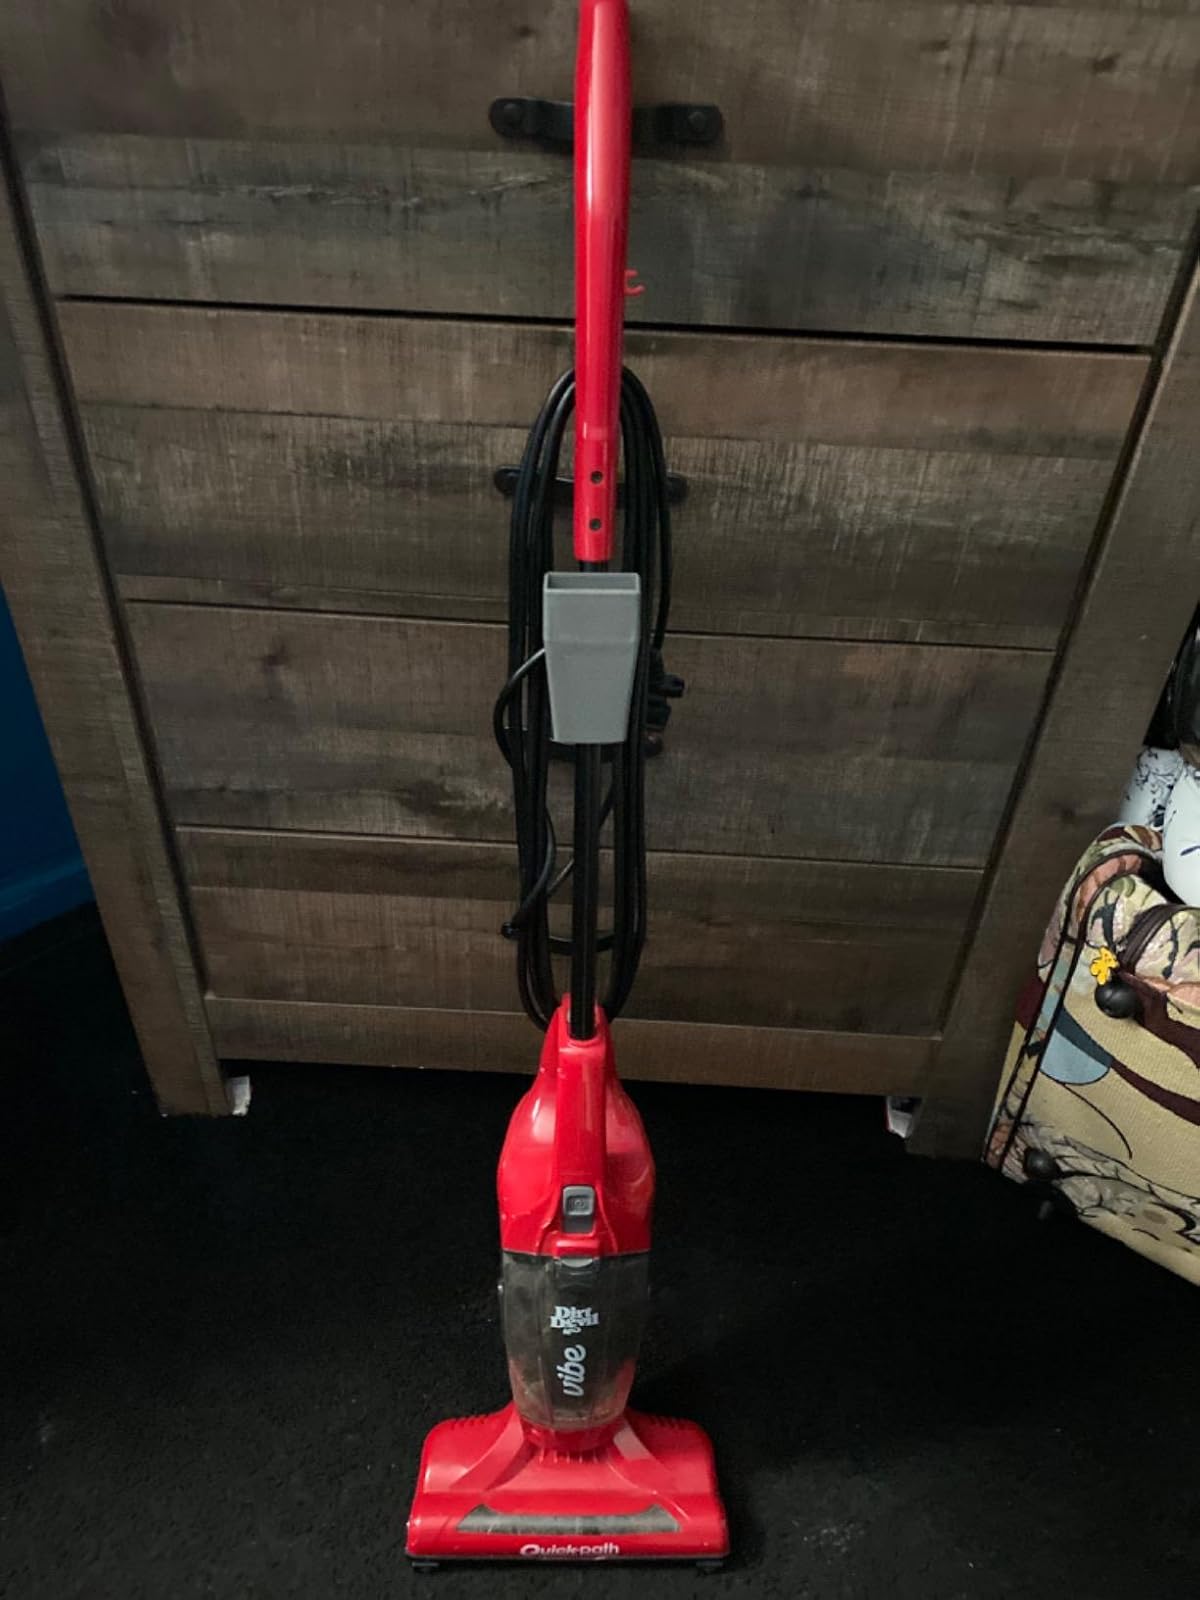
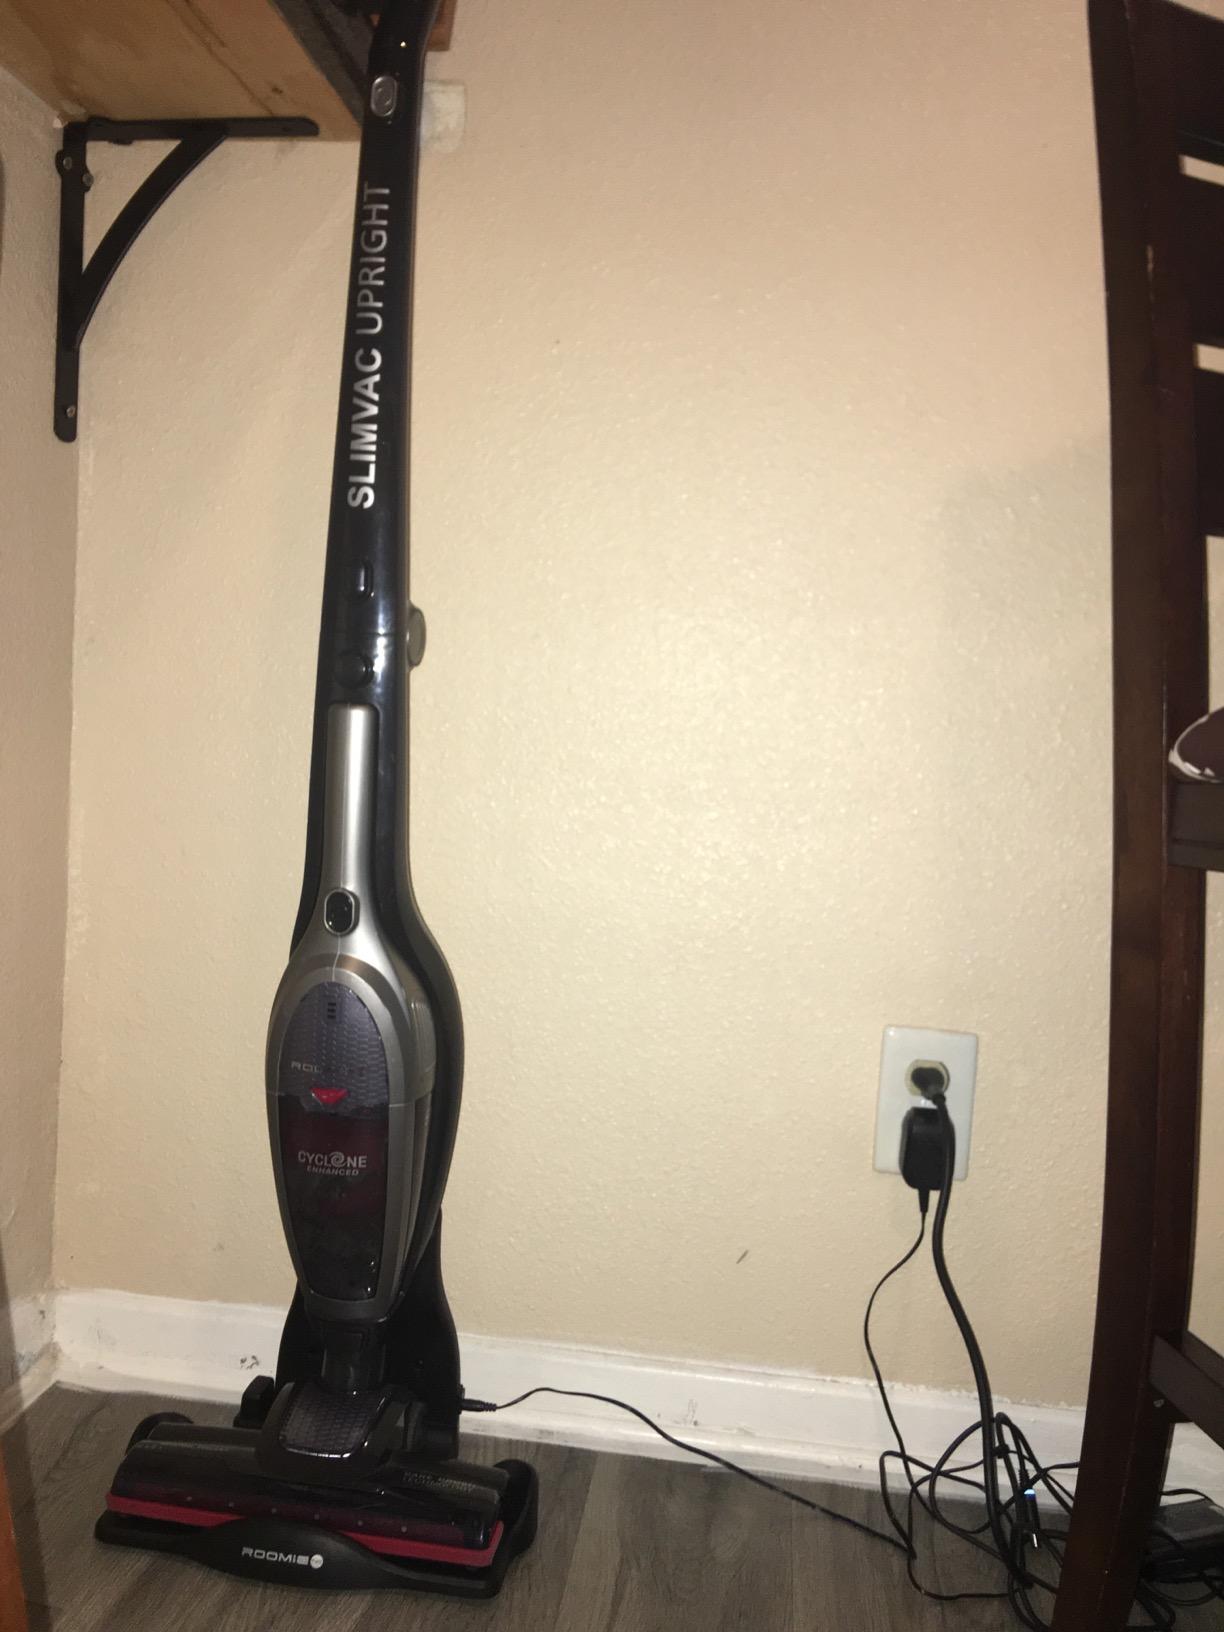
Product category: items_vacuum
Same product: no